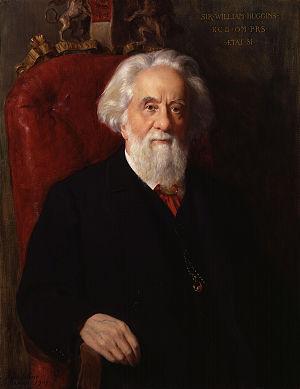
Mai
William Huggins est un astronome britannique, un des pionniers de la spectroscopie appliquée à l'astronomie.